Norwegian Air Lines

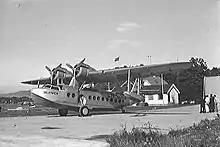
The Sikorsky S-43 "Valkyrien" at Oslo Airport, Gressholmen in 1936

In 1936, DNL and Balchen—who had a wide range of contacts in the US—started negotiations with Pan American Airways (Pan Am) about cooperation on a transatlantic route between Norway and the United States. DNL argued that Norway's location made it an ideal base for the European flights to North America. Pan Am would operate from New York to Reykjavík, while DNL would operate the service from Reykjavík to Bergen and onwards to various destinations in Europe. The contract was signed in March and DNL bought a Sikorsky S-43 flying boat, registered as LN-DAG and christened "Valkyrien". However, after the aircraft was delivered and three weeks before the route was to be inaugurated, Pan Am changed their mind, canceled the agreement and decided that the transatlantic route should instead operate via Newfoundland to Foynes in Ireland, and via the Azores in the winter. "Valkyrien" was instead used on domestic routes.